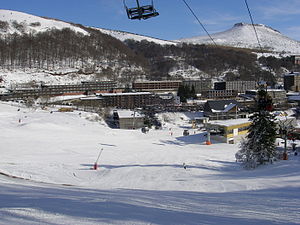
Super Besse
Udsigt over Super Besse
Super Besse er et vintersportcenter beliggende i Centralmassivet i Frankrig.